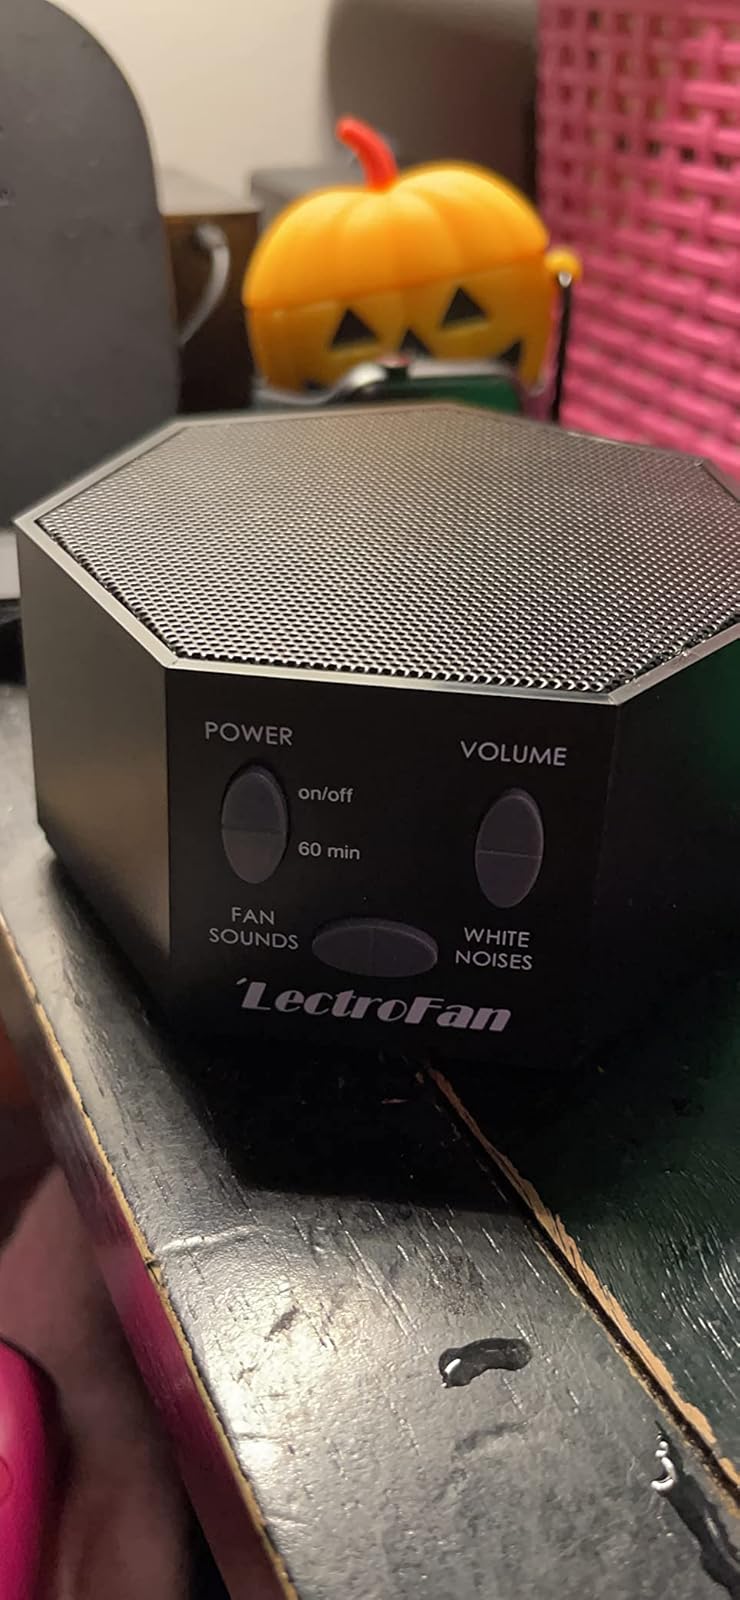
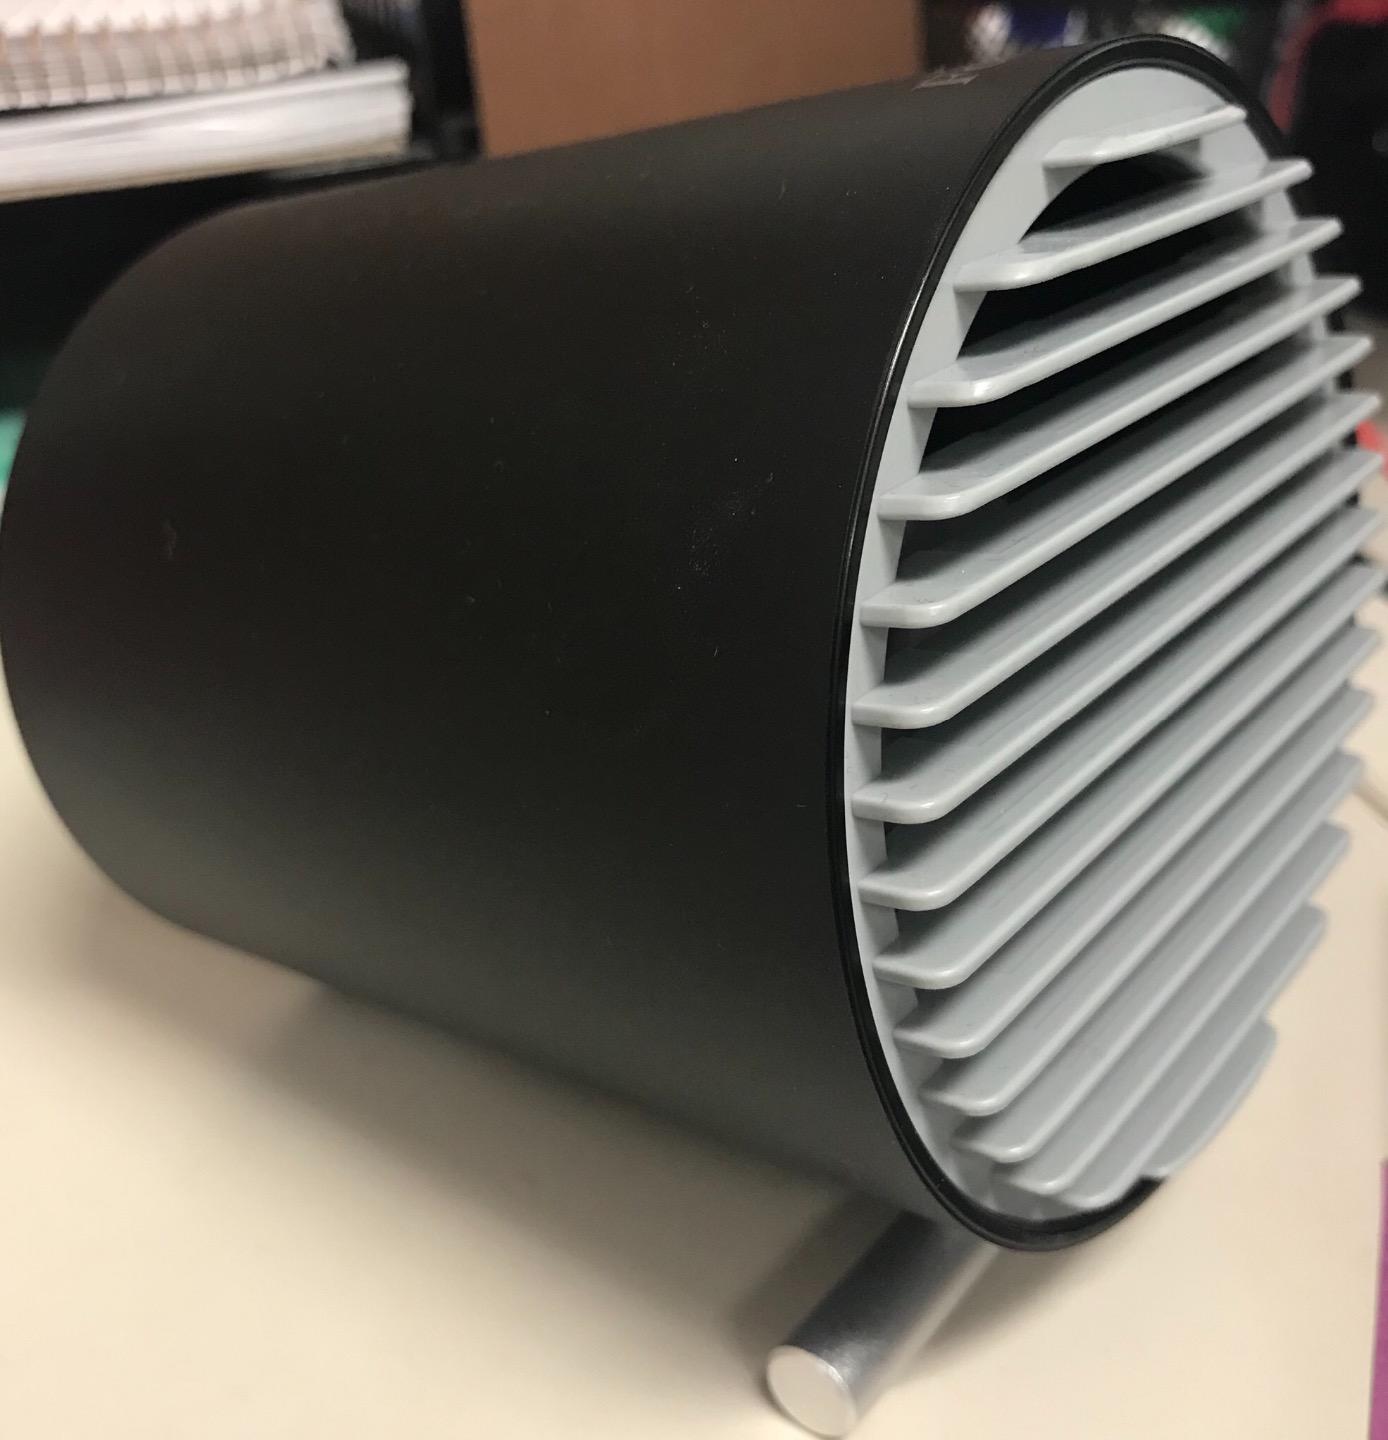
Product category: fan
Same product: no